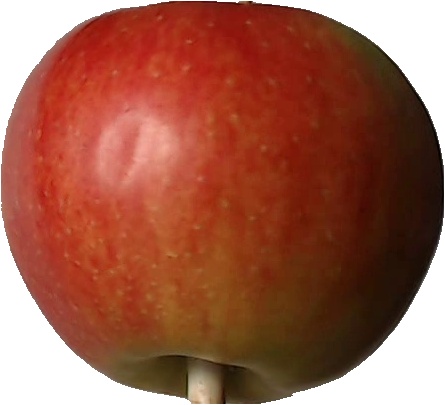
Label: apple_red_2